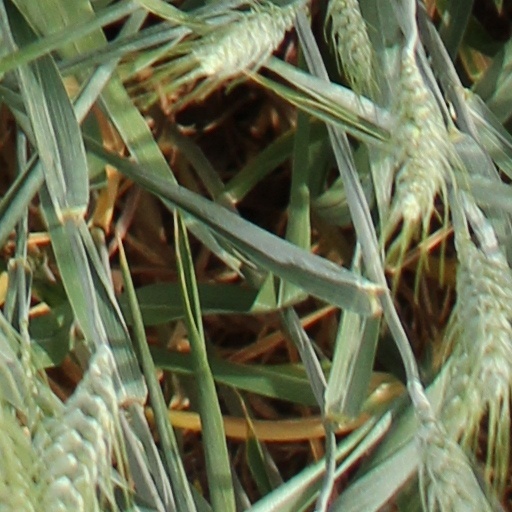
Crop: wheat